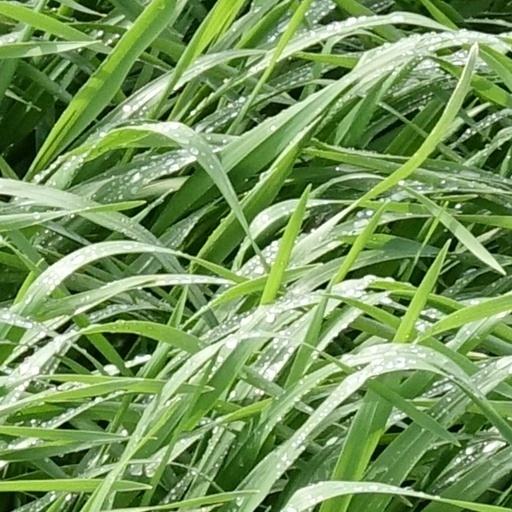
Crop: wheat